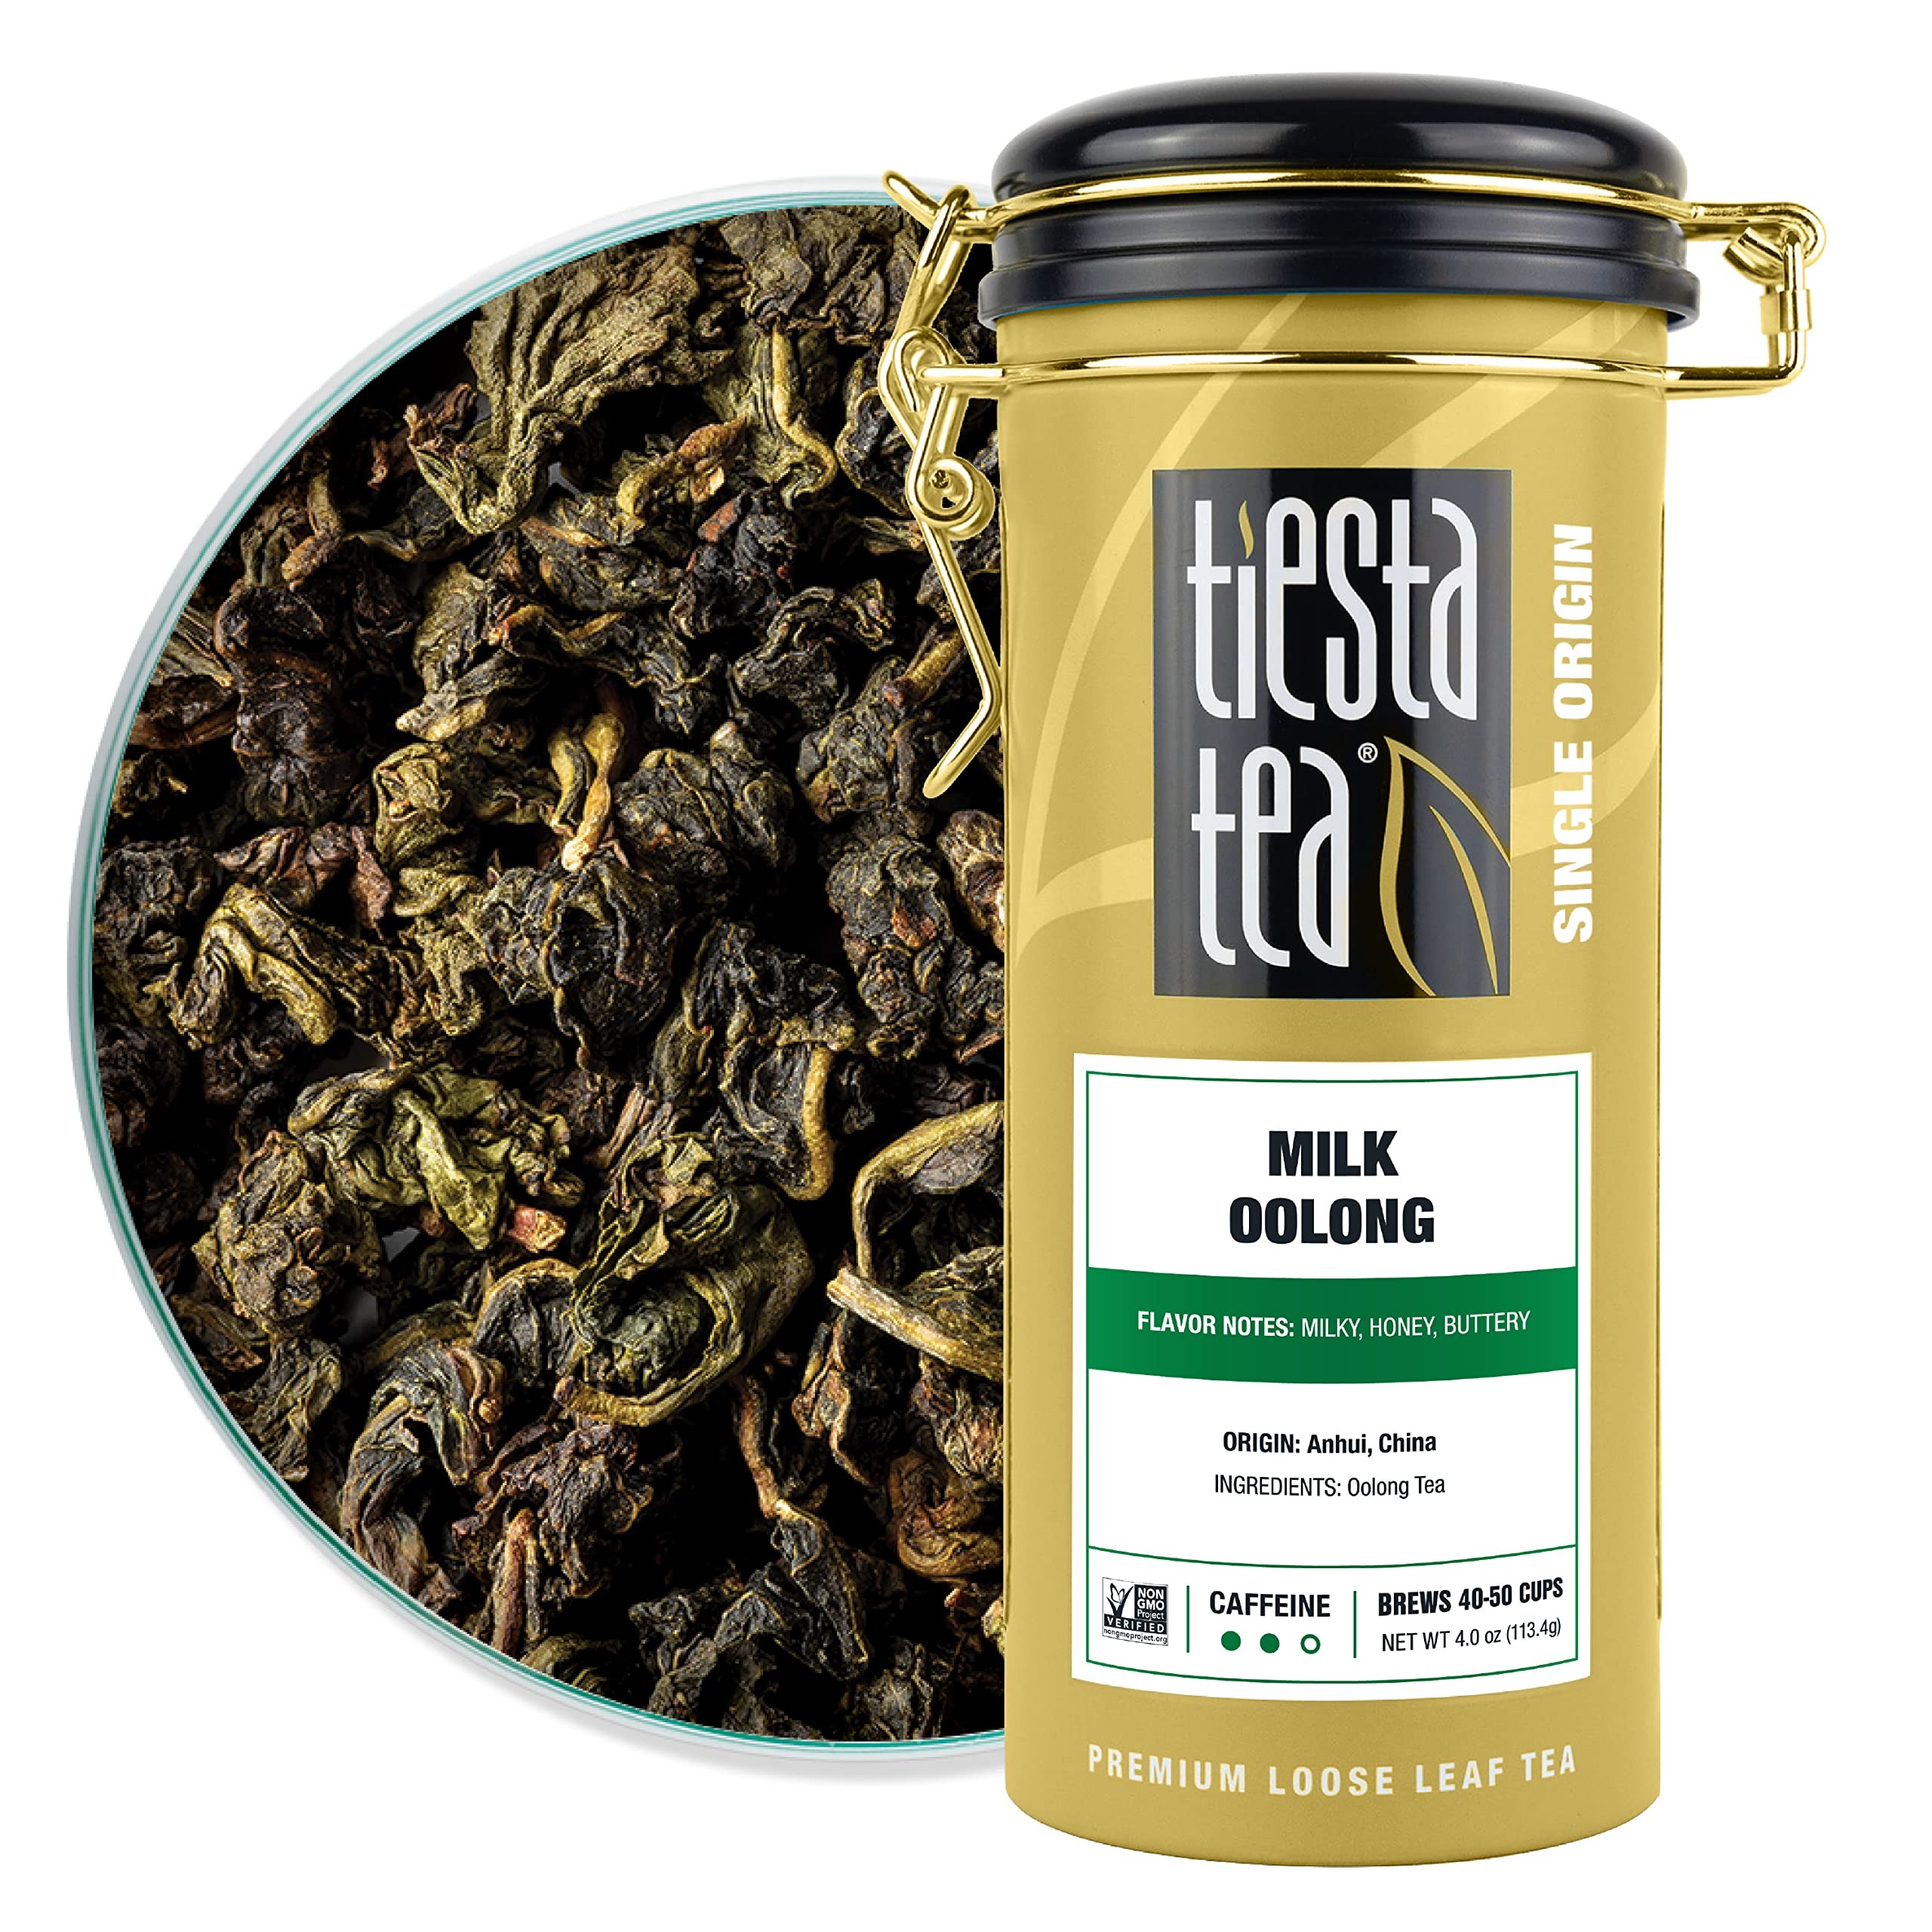
Item Name: Tiesta Tea - Milk Oolong Tea | Loose Leaf | Single Origin Premium Oolong Blend from China | Medium Caffeinated | Makes Hot or Iced Drink & Up to 50 Cups | 100% Pure Unblended | 4oz Refillable Tin
Bullet Point 1: MILKY OOLONG TEA: Our Milk Oolong tea hails from the Anhui region of China and is a superb example of Tie Guan Yin oolong tea. It achieves this delicious flavor without any artificial additives or flavorings. It's the result of meticulous harvesting and production methods that allow the pure, unadulterated essence of the tea leaf to shine through. Whether you prefer it hot or iced, savor the essence of summer with each delightful sip.
Bullet Point 2: SINGLE ORIGIN PREMIUM LOOSE LEAF TEA: Oolong tea production sets itself apart from the standard tea-making process as it involves a unique semi-fermentation technique. Our Milk Oolong is a green oolong, meaning it's only partially fermented and undergoes minimal drying. This approach shares many characteristics with the famous High Mountain tea varieties. The result is a tea that's incomparably rich in taste and deeply satisfying.
Bullet Point 3: REUSABLE TEA TIN FOR TEA LOVERS: Our charming and reusable pouch makes the ideal gift for tea enthusiasts. It offers airtight storage, ensuring your loose leaf tea stays cozy and fresh for 40-50 cups. Place it proudly on your countertop as a beautiful and functional addition to your green tea experience.
Bullet Point 4: EFFORTLESS BREWING: Enjoy a hassle-free brewing experience with our classic Green Tea. Simply scoop 1.5 tsp of this delightful loose leaf tea blend for every 8 oz of hot water at 195 degrees Fahrenheit. Allow it to steep for 3-5 minutes to release the full spectrum of flavors. Then, savor the moment as you remove the tea leaves and indulge in your perfectly steeped cup. It's the ideal way to appreciate the rich and aromatic notes of our premium blend.
Bullet Point 5: SEASONAL FLAVORS: Tiesta Tea’s loose-leaf blends are crafted to complement the vibrant, sunny days of Spring and Summer. These refreshing and aromatic flavors are perfect for sipping on warm afternoons, whether you’re unwinding at home or enjoying time outdoors with friends.
Value: 4.0
Unit: Ounce

Price: 18.95